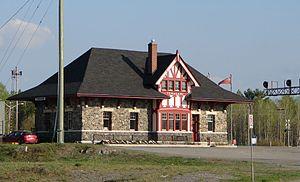
La gare de Temagami est une gare ferroviaire canadienne, située sur le territoire de la municipalité de Temagami dans la province de l'Ontario. l'ONR.